Northern Samar

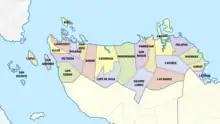
Political divisions

Northern Samar comprises 24 municipalities with 569 registered barangays. The province is divided into two legislative districts. The first district covers all municipalities located west of Mondragon (including Mondragon itself), with the rest comprising the second district.